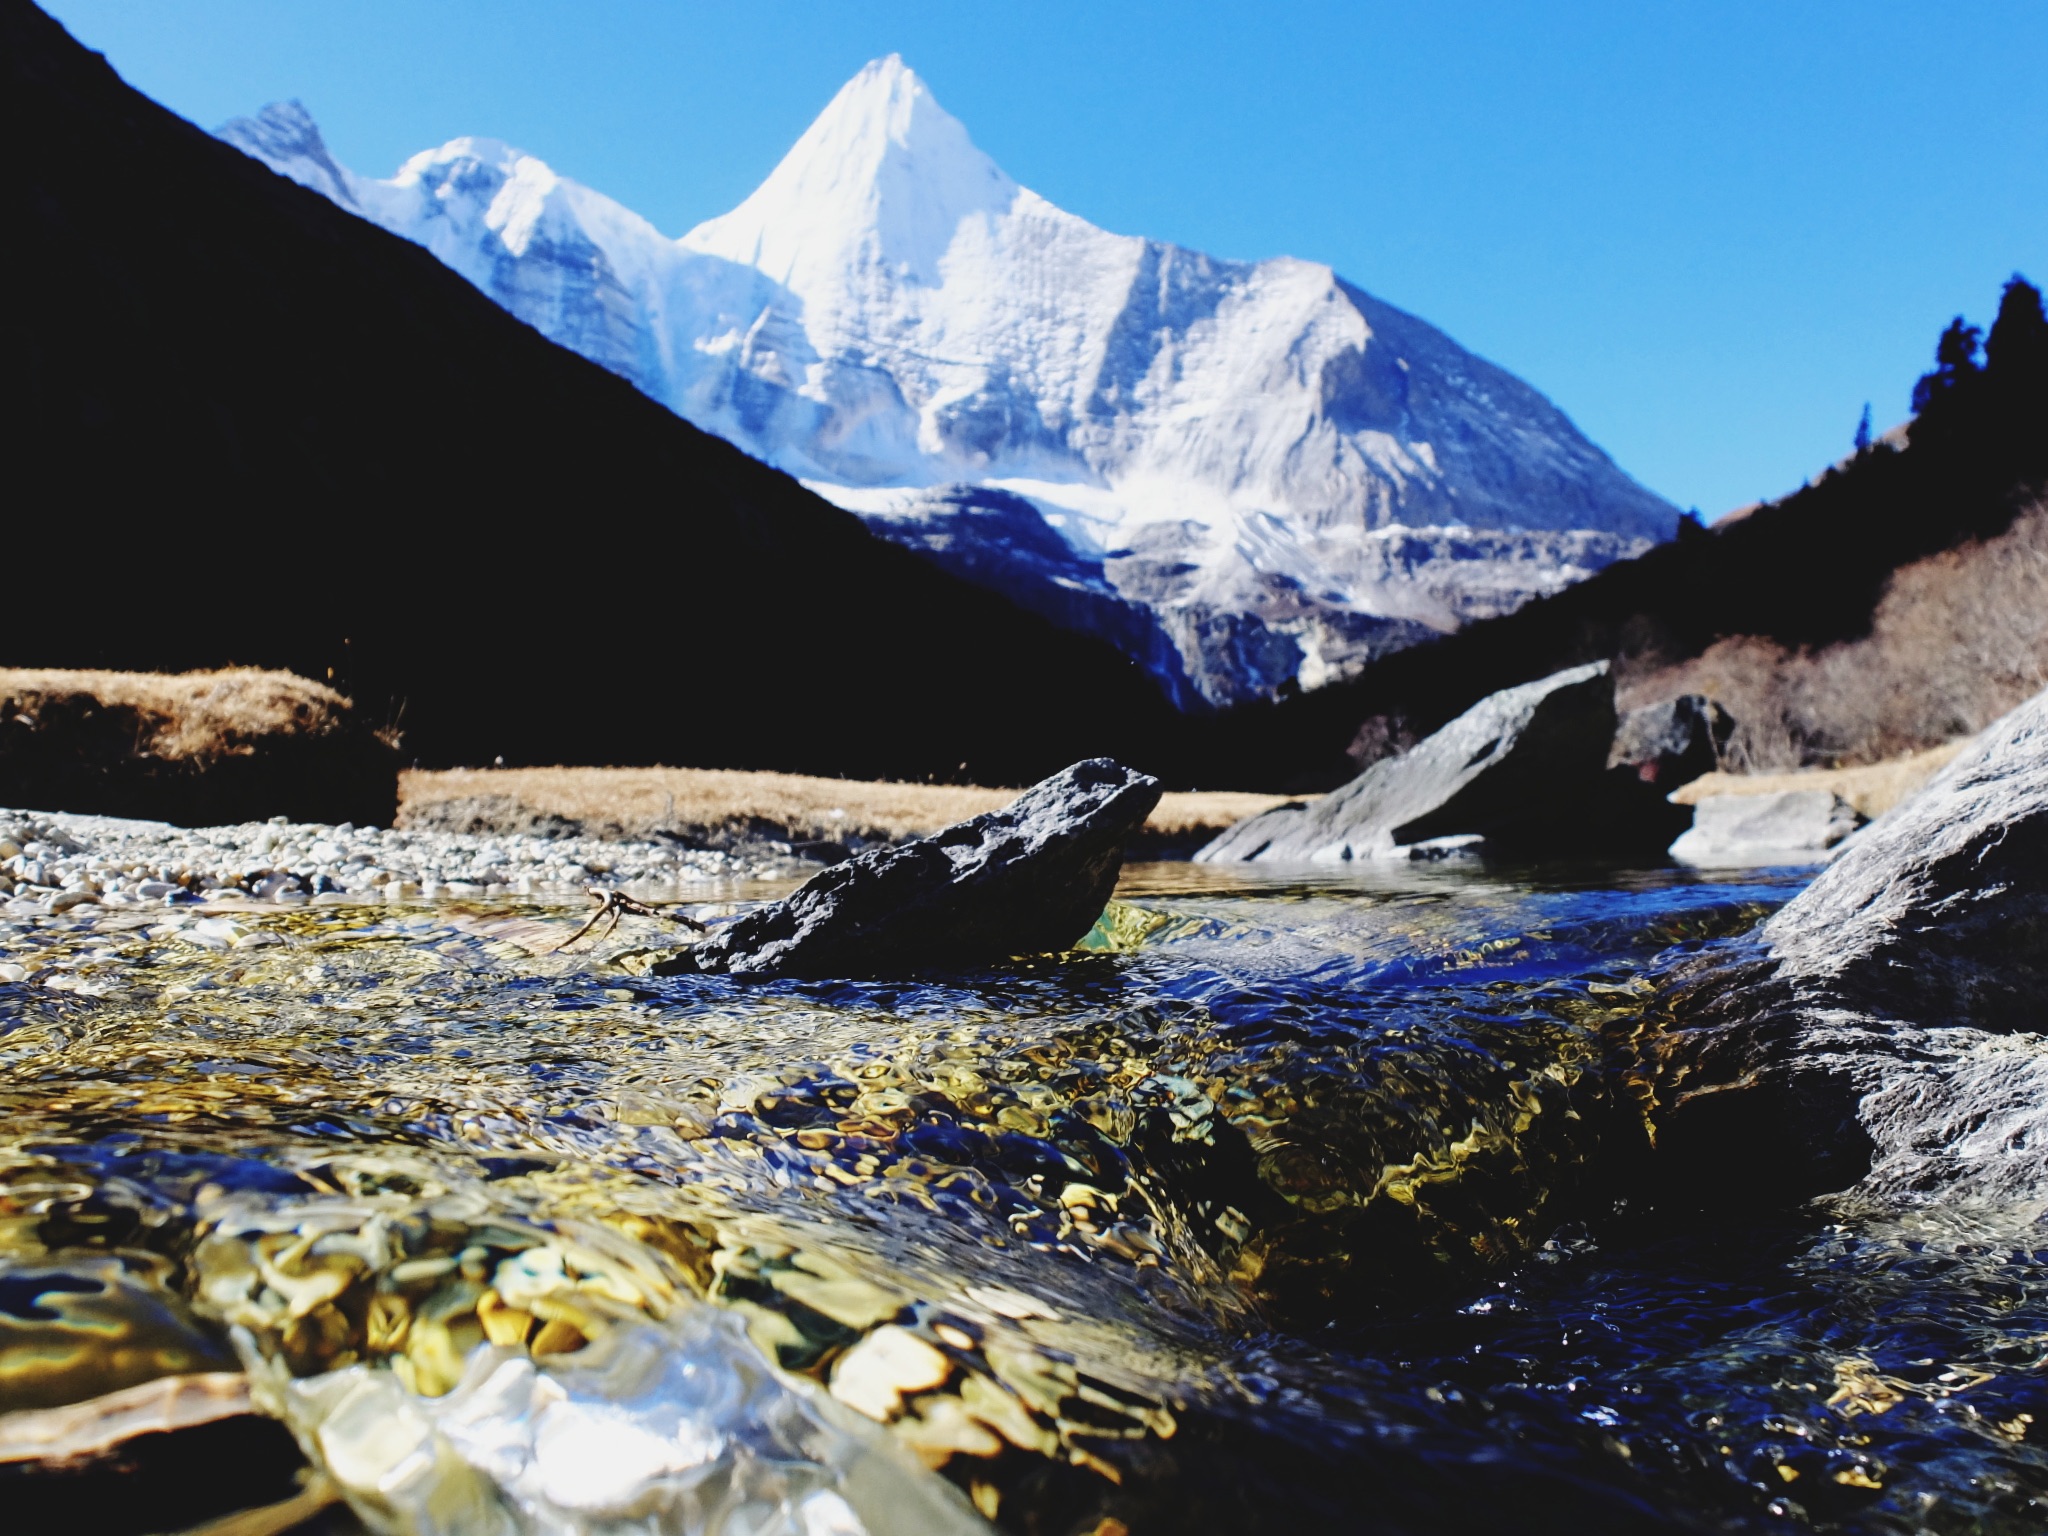
mountain, lake, mountain range, ice, reflection, glacier, fjord, arctic, alps, moraine, landform, geographical feature, mountainous landforms, glacial landform